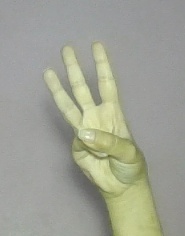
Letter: thaa